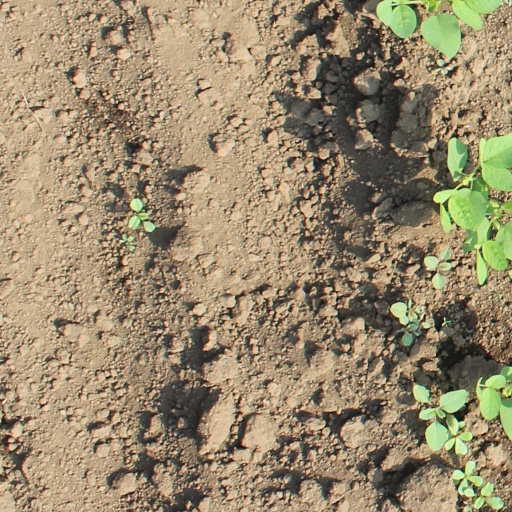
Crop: soybean